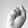
ASL letter: S